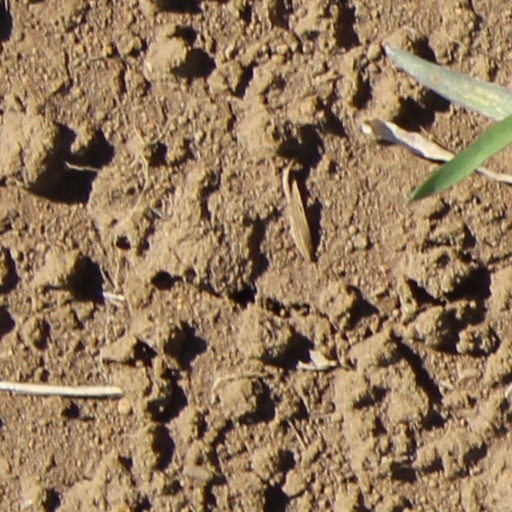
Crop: wheat